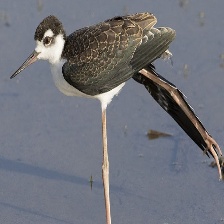
Species: BLACK NECKED STILT
Scientific name: HIMANTOPUS MEXICANUS